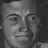
Emotion: sad